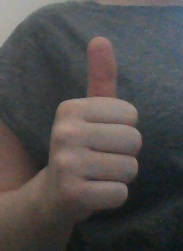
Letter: aleff